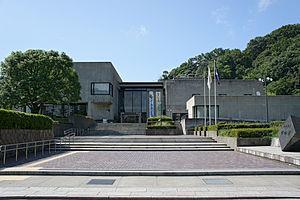
Le musée préfectoral de Tottori ouvre ses portes le 1ᵉʳ octobre 1972 à Tottori au Japon. Ce musée préfectoral est consacré à la nature, à l'histoire, au folklore et à l'art de la préfecture de Tottori. Plus de trois mille pièces de la collection permanente sont exposées et le musée organise également des expositions temporaires.